Promastax

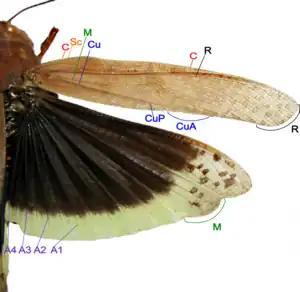
modern grasshopper wings with the major veins labeled

The only described fossil of "Promastax archaicus" is the holotype forewing, which is incomplete, missing the basal region of the wing. The preserved length is given by Handlirsch (1910) as with an estimated complete length of though Kevan and Wighton (1981) suggested the full length might be longer. The wing has a rounded apical margin, and a width that does not exceed being a quarter that of the length. Along the posterior margin, the anal area, marked as A in the illustration, extends less than half the wing length, while along the costal margin the costal vein, marked as C, also extends about halfway along the wing. The precostal area, the region between the costal vein and the wing edge is described as large, as is the costal region, the area between the costal and subcostal vein. The subcostal, marked as Sc, and Radius, marked as R, run close to each other, with only a narrow space between before the subcostal turns upwards and terminates at the wing margin. The sector radii, marked Rs, forks two times, with the main Rs vein angling upwards to the costal margin before curving slightly to the posterior and terminating at the wings apical margin. On the costal side the main Rs, a series of four small veins branch off near the end of the vein, while two larger branches fork off from the posterior side more basally and angle towards the posterior margin. The medial, marked M, and cubital, marked Cu, veins are each separated by larger open spaces, with only a single branch from the medial vein forking off the posterior side between it and the cubital vein.